José António Caldas

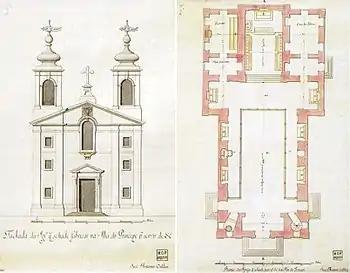
Project on a facade and plan of the Cathedral of São Tomé and Príncipe, made by José António Caldas c. 1757 (AHU)

By the appointment of Salhanda, he was contracted by the Portuguese Crown for the work on its forfications in the archipelago of São Tomé e Príncipe in 1757. Thanks to his performance on his commission, he received a patent by the captain in 1761.